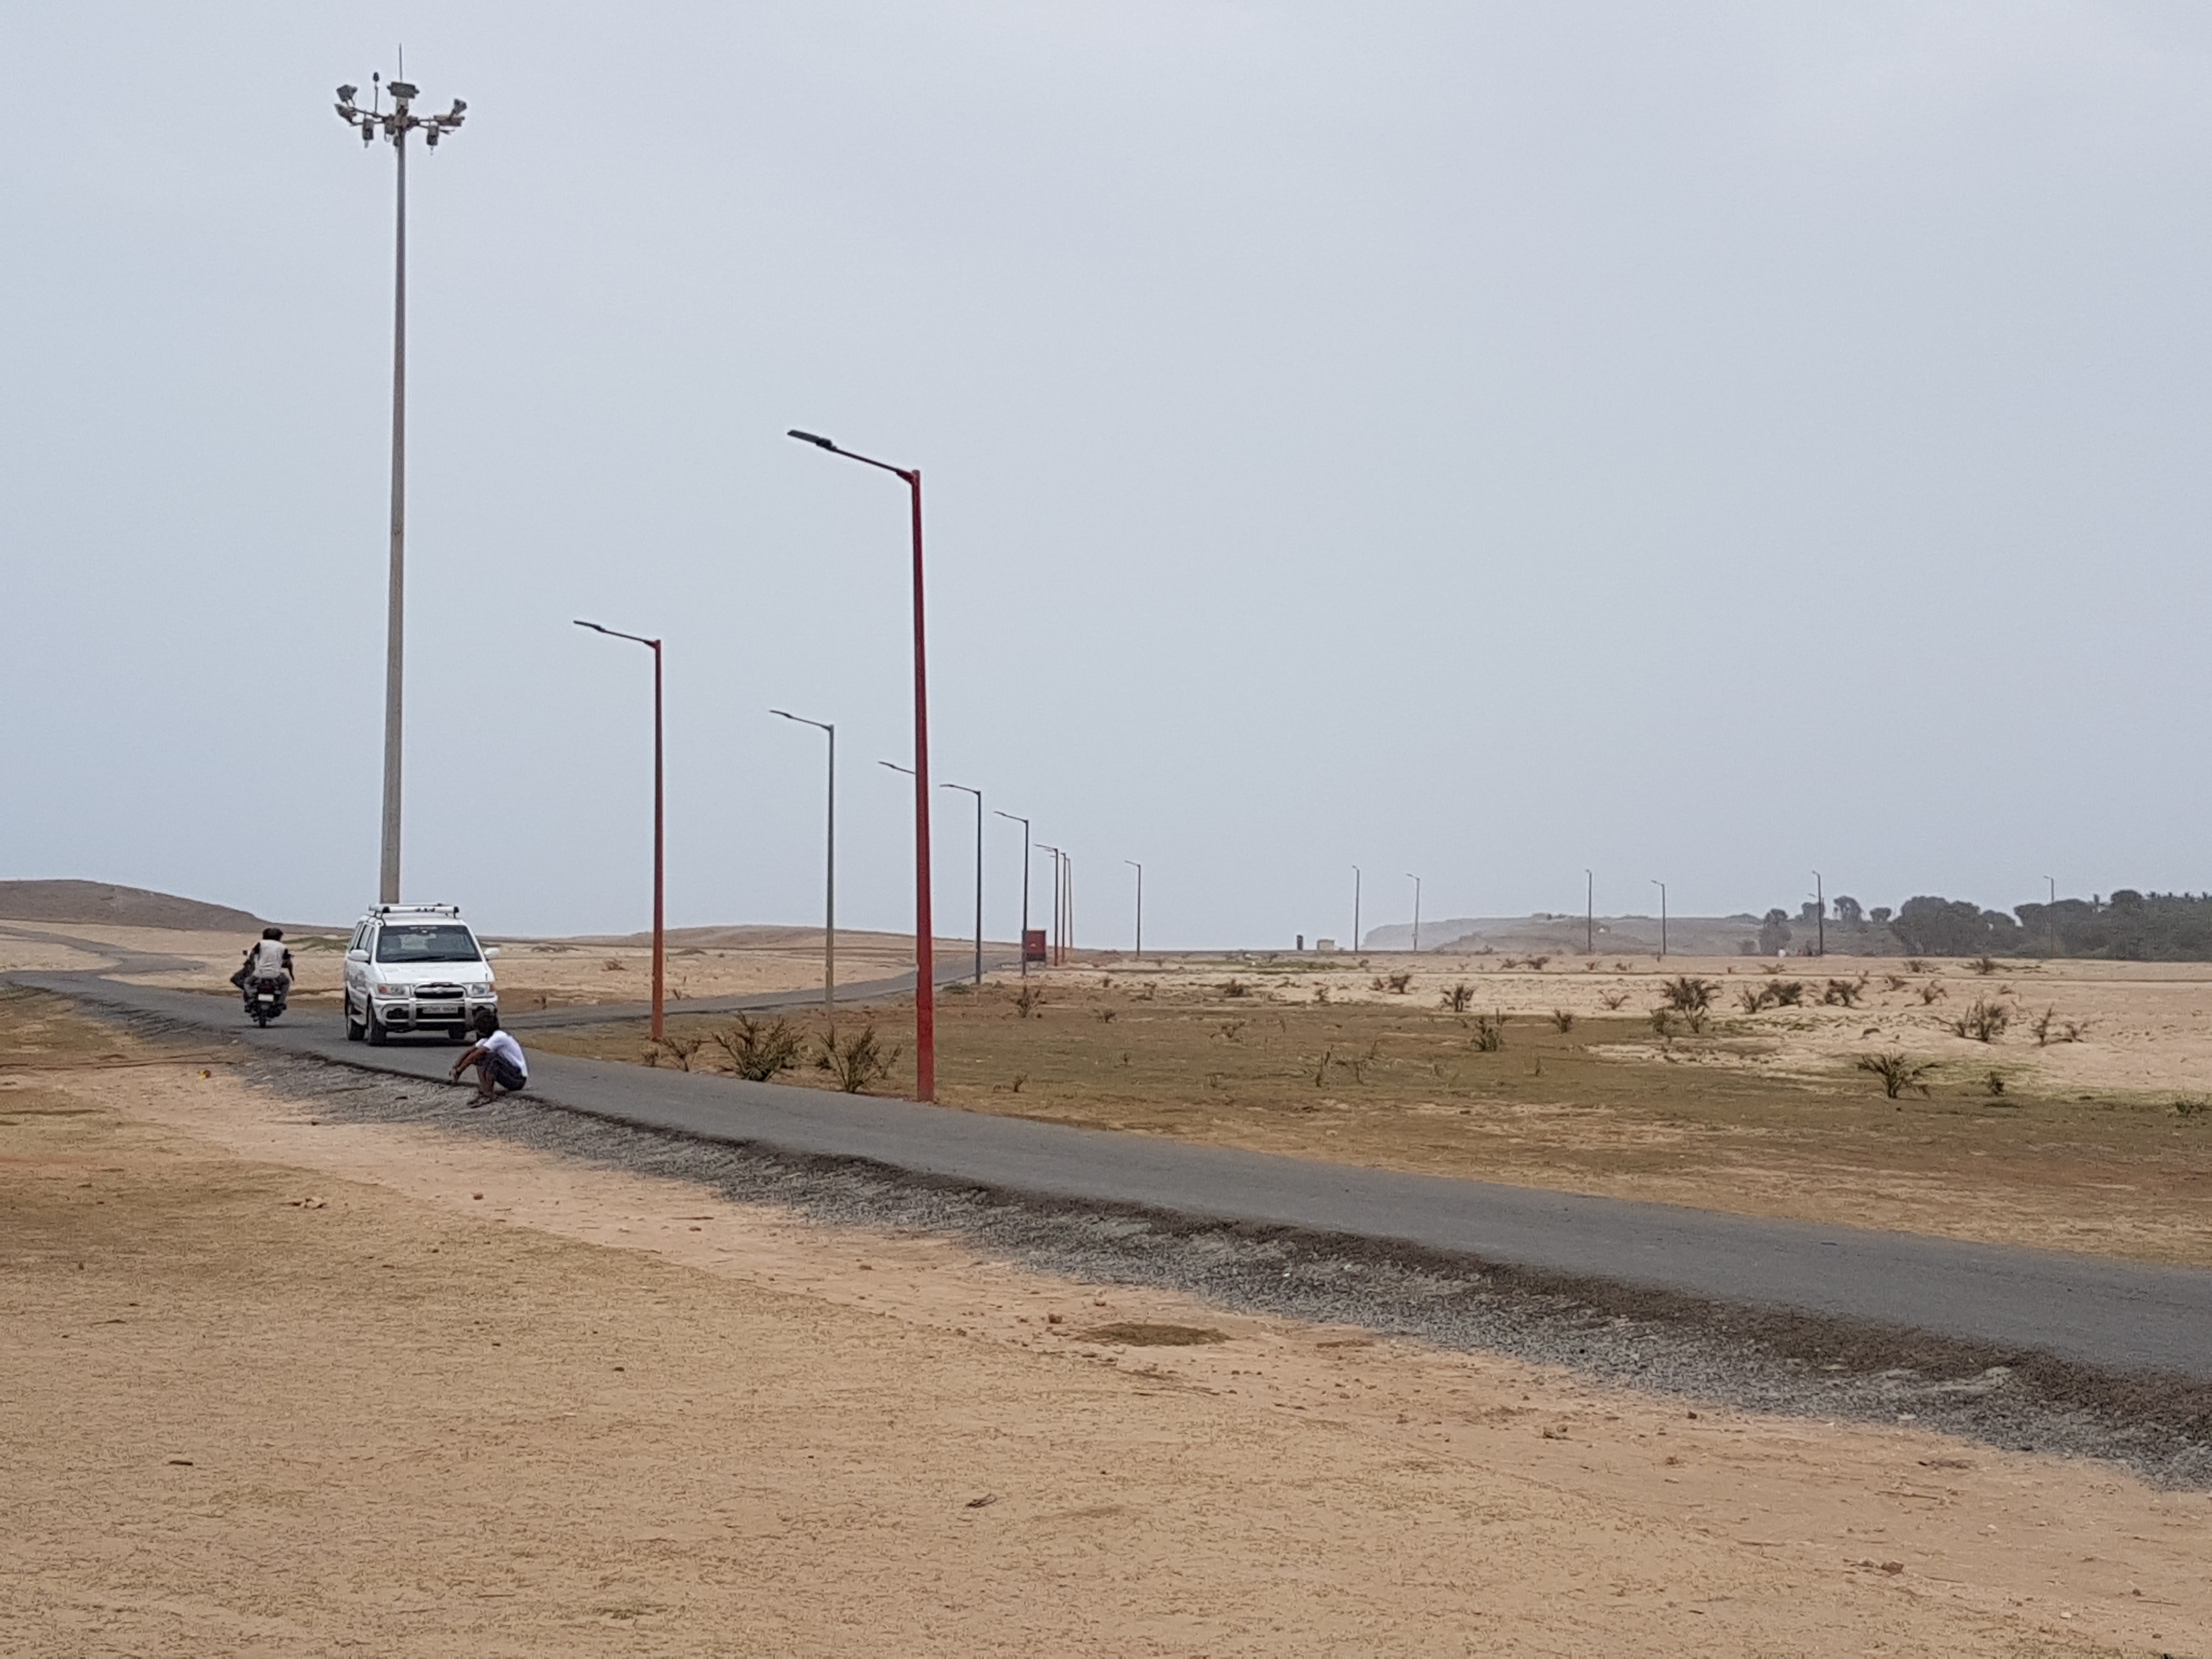
beach, sea, coast, sand, horizon, boardwalk, road, highway, wind, walkway, road trip, atmosphere of earth